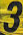
Number: 3